Bone: Out from Boneville

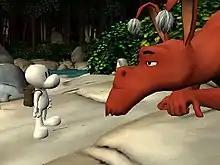
"Bone: Out from Boneville" screenshot where Fone Bone is talking to the Great Red Dragon

At the beginning of the game, Fone Bone, Phoney Bone, and Smiley Bone have been run out of their hometown of Boneville due to one of Phoney Bone's schemes of robbing. They find themselves lost in the desert with only a mysterious map to help them figure out where they are. The cousins are separated when a swarm of locusts descends upon them. The player must then help Fone Bone and Phoney Bone explore a mysterious valley to find their cousin Smiley. In the process, they make friends with a tiny bug named Ted, a beautiful girl named Thorn, her energetic grandmother Gran'ma Ben, and a trio of playful 'possum kids. The sinister rat creatures are always on their tails but the enigmatic Red Dragon keeps them at bay.